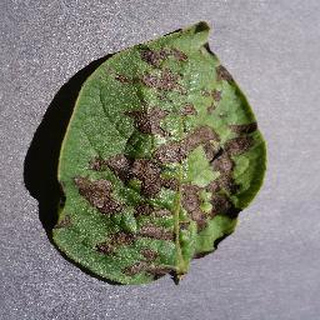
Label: potato_early_blight